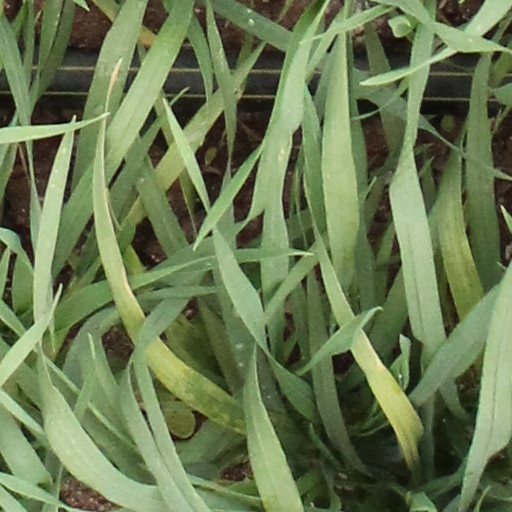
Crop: wheat